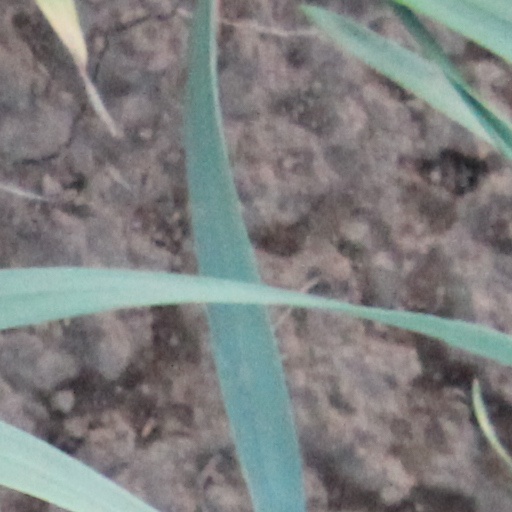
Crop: wheat